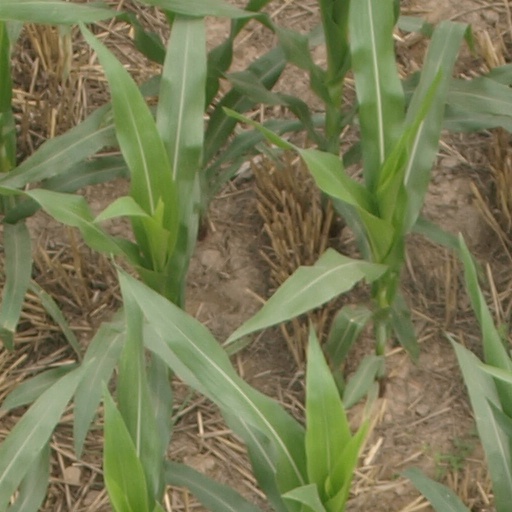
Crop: maize; corn